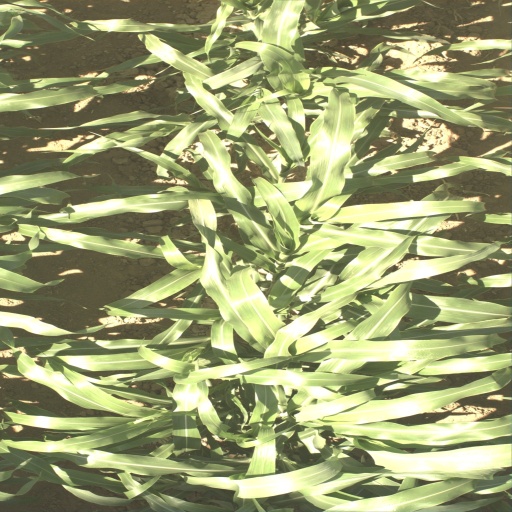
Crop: sorghum